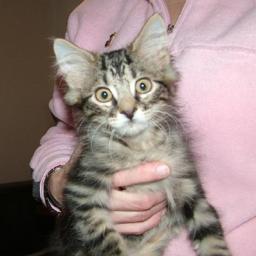
Animal: cats